Mettlen–Lavorgo powerline

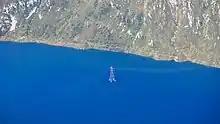
The powerline crossing the lake of Santa Maria

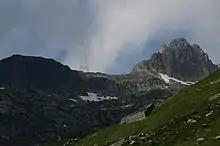
The culminating point of the line

On the long section from Mettlen to Amsteg it shares the pylons with the Gotthard Powerline. After Amsteg the Lukmanier Powerline runs on its own track.